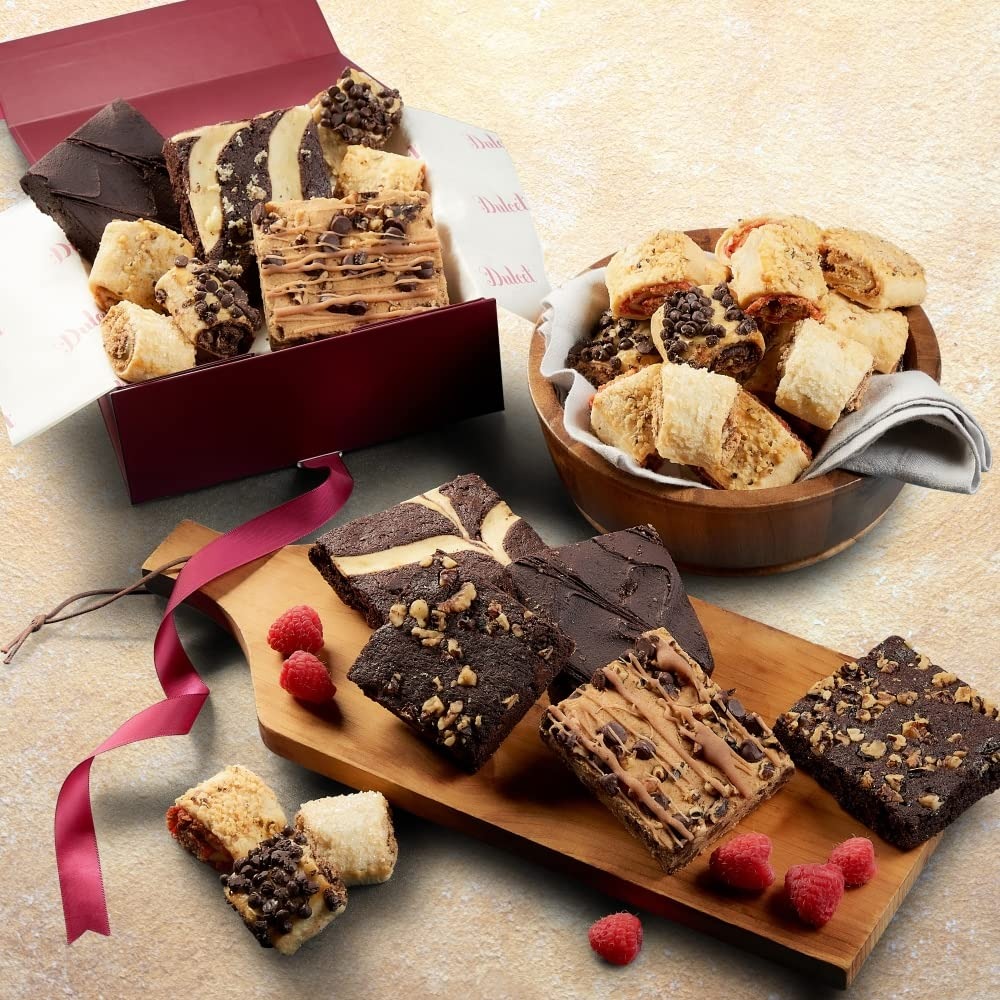
Item Name: Gift Baskets Food Gifts, Anniversary, Housewarming, Birthday Gift Baskets For Women, Men, Friends, Him, Her, Parents, & Family By Dulcet Gift Baskets
Bullet Point 1: GIFT BASKETS FOOD GIFTS - A VARIETY OF DELECTABLE PASTRIES: This collection of tasty pastries will surely satisfy every craving with its lovely array of flavors and textures. Includes: 8 Assorted Brownies-Flavors includes: Chocolate Cheese, Chocolate Fudge, Chocolate Chip Blondie and/or Walnut, and 2 Lb. Assorted Rugelah-Flavors include: Chocolate Chip, Cinnamon Sugar, Apricot, and/or Raspberry.
Bullet Point 2: BEAUTIFULLY PACKAGING: This gift box arrives artistically assembled for an elegant presentation. It's brimming with an abundance of mouthwatering savories, accented with a magnificent hand-tied burgundy bow and wrapped to perfection. Go ahead, surprise your loved one like never before!
Bullet Point 3: SURPRISE & DELIGHT: The ideal gift for all occasions! A Dulcet gift basket is the perfect gift idea that will enlighten all. Whether it's a gift for mom, a family gift, or a surprise best friends gift, this package is a heavenly indulgence that will delight them all! Show appreciation and surprise your loved ones on their next upcoming birthday, anniversary, or housewarming event. Delivered fresh to their doorstep.
Bullet Point 4: FRESHNESS: Our goal is to bring you the very best in design. Each Dulcet pastry is individually wrapped to ensure the utmost freshness. All of our amazing pastries. We have the right to change Products and Flavors upon availability for equal valued products.
Bullet Point 5: SATISFACTION: We love our present basket so much, and we're sure you will feel the same. What are you waiting for? Buy us with confidence!
Value: 1.0
Unit: Count

Price: 72.99